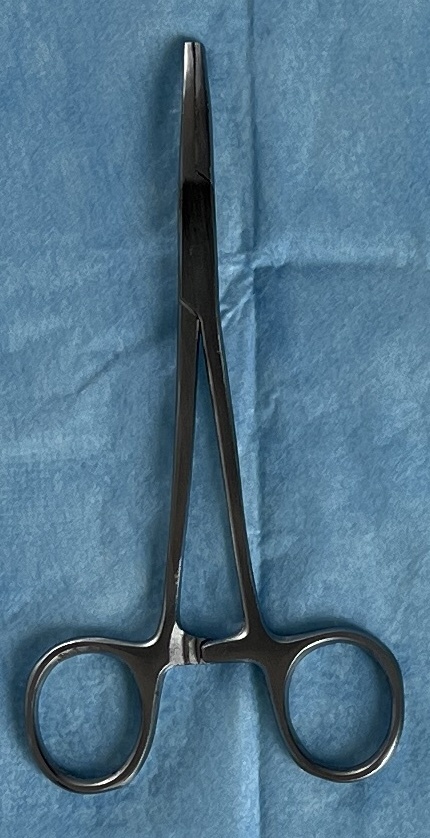
Hinged instrument state: closed